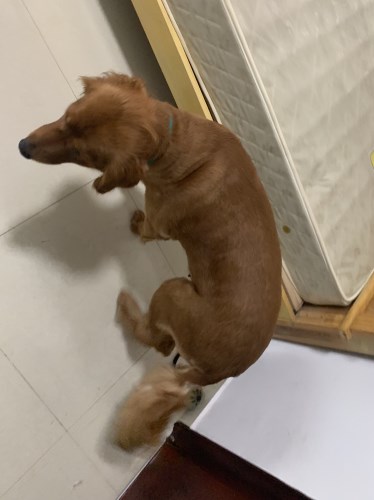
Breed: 5355-n000126-golden_retriever